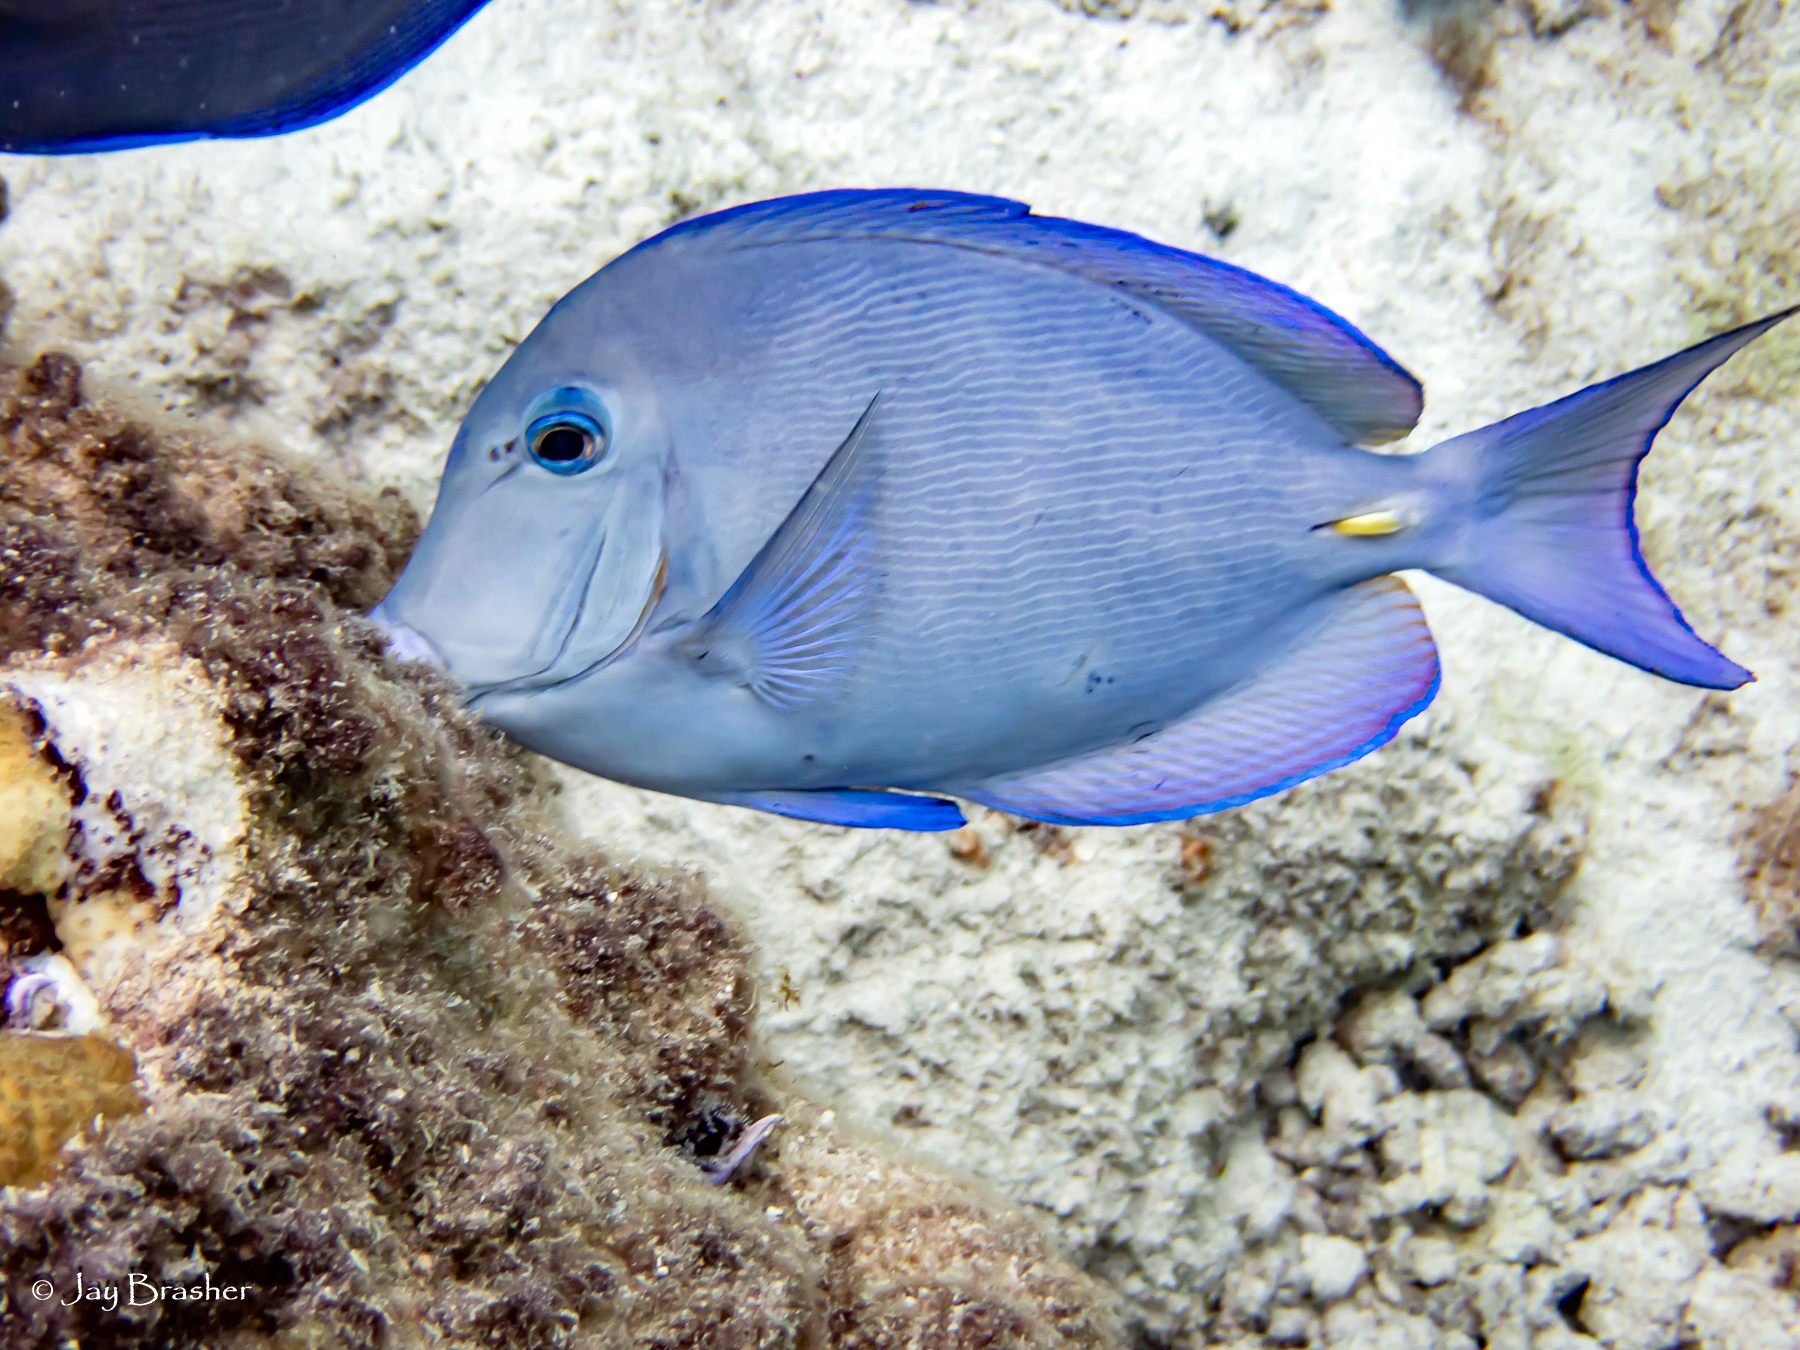
Acanthurus coeruleus (Atlantic Blue Tang)